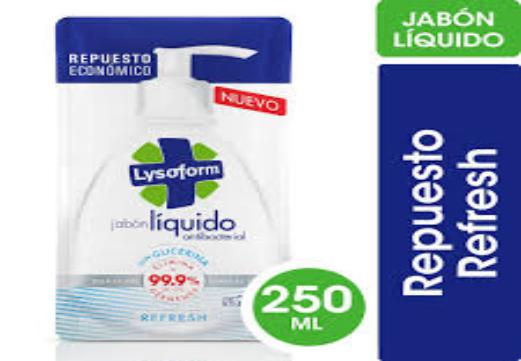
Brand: lysoform
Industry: Necessities